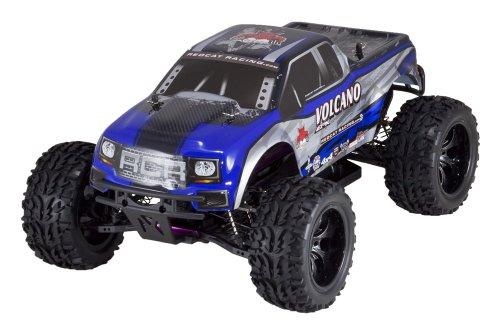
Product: Redcat Racing Volcano EPX Electric Truck, Blue/Silver, 1/10 Scale
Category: Toys & Games | Hobbies | Remote & App Controlled Vehicles & Parts | Remote & App Controlled Vehicles | Trucks
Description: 19T brushed 550 electric motor with heat sink, Waterproof ESC, Waterproof high torque steering servo, 2.4GHz radio system.
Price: $109.98
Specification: ProductDimensions:15.8x12.2x7.5inches|ItemWeight:8.55pounds|ShippingWeight:8.6pounds(Viewshippingratesandpolicies)|DomesticShipping:ItemcanbeshippedwithinU.S.|InternationalShipping:ThisitemcanbeshippedtoselectcountriesoutsideoftheU.S.LearnMore|ASIN:B00CEP8YN4|Itemmodelnumber:VOLCANOEP-94111-BS-24|Manufacturerrecommendedage:14yearsandup|Batteries:1Lithiumionbatteriesrequired.(included)